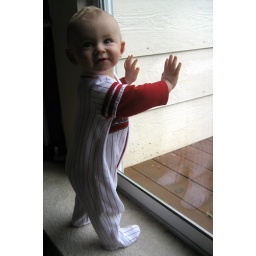
Owen standing by the glass door